Château de Serrant

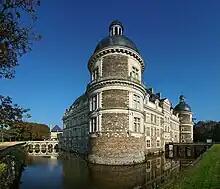
Side view of the main facade

The Château de Serrant is a Renaissance château situated in the Loire Valley, to the west of Angers. The château is the private residence of the Prince of Merode, but it is open to visitors.